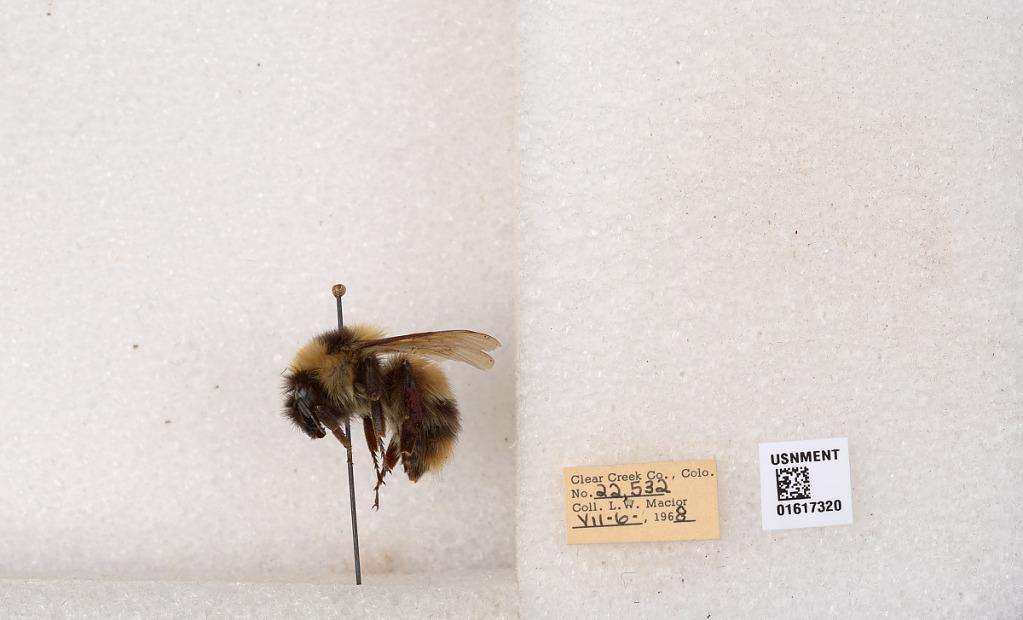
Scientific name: Bombus kirbyellus
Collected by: L. Macior
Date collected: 1968-7-6
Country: United States
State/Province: Colorado
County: Clear Creek
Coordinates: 39.6891, -105.644